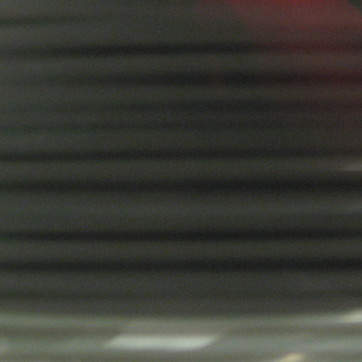
Material: ceramic